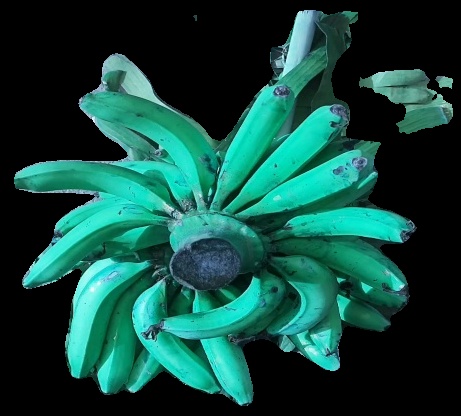
Variety: pachbale
Grade: grade3